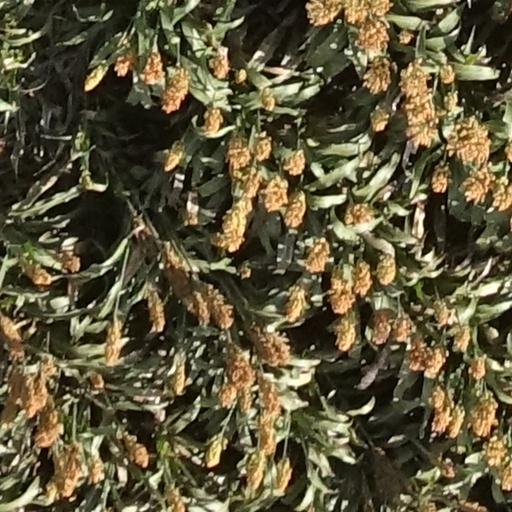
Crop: sorghum